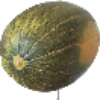
Label: melon_piel_de_sapo